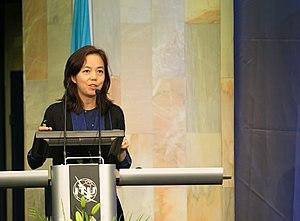
100 Women est une série multi-formats créée en 2013 par la BBC. La série concerne le rôle des femmes au XXIᵉ siècle et inclut des événements à Londres et à Mexico. Après la publication de la liste, l'émission, intitulée BBC's Women Season, est diffusée pendant trois semaines, pendant lesquelles la BBC propose également des rapports en ligne, des débats et des articles sur les femmes. Les femmes du monde entier sont encouragées à participer sur Twitter, en commentant la liste, ainsi que les entretiens et les débats qui suivent sa publication. Une nouvelle liste de lauréates est publiée chaque année depuis 2013.